Combe Hill, East Sussex

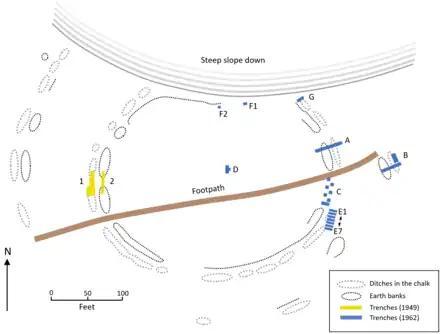

Combe Hill is on the South Downs, overlooking the Weald to the north, about northwest of Eastbourne, in East Sussex. An inner circuit of ditch and bank is almost complete, except for where it meets a steep downslope on the north side. The remains of an outer circuit of ditch and bank are visible to the west and east, enclosing an area of about , with the inner circuit covering . A round barrow lies about to the west, and two more are within to the east, along the same hilltop; one is possibly of Anglo-Saxon origin. The enclosure is crossed by a footpath, from Jevington northeastwards to Willingdon. Two of the causeways, at the south and east, are wider than the others, and may have originally been entranceways.